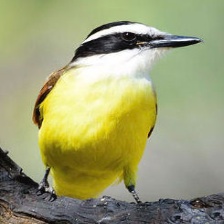
Species: GREAT KISKADEE
Scientific name: PITANGUS SULPHURATUS